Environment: real
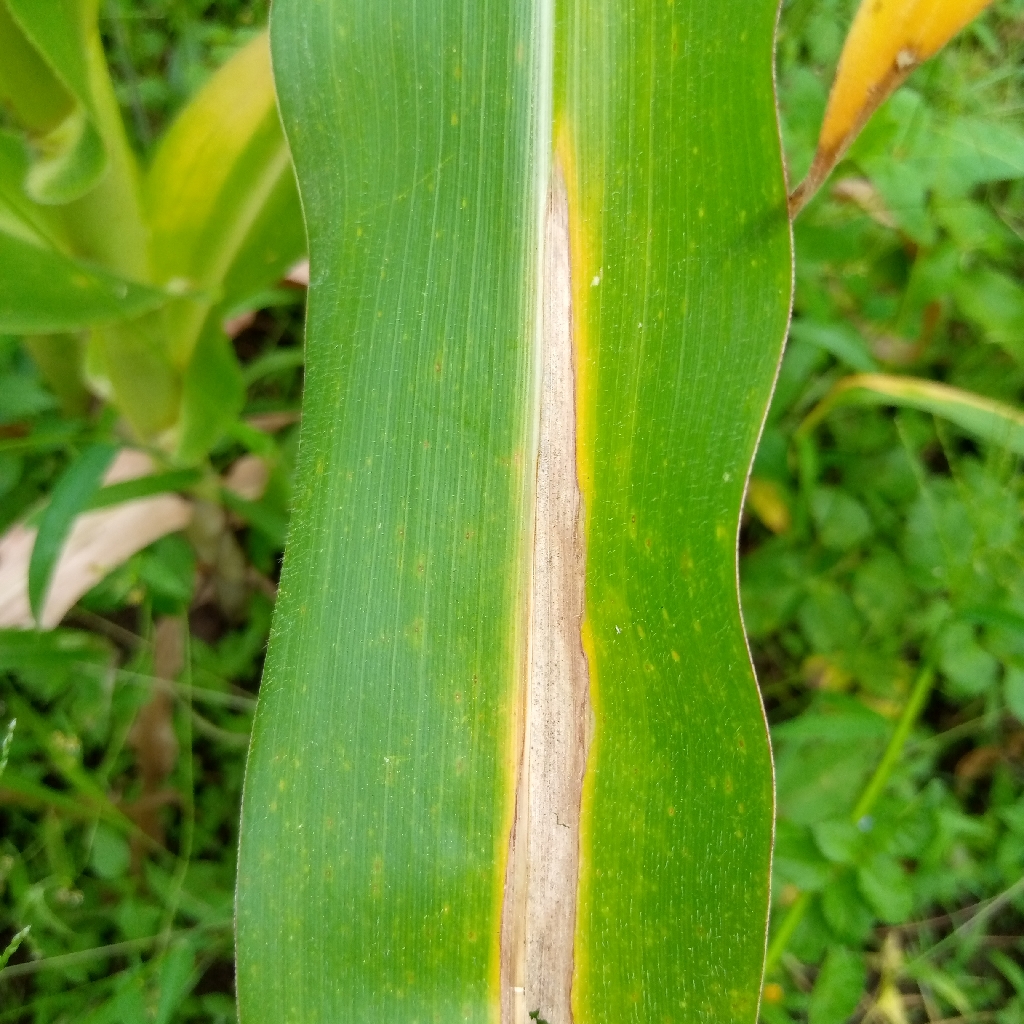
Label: northern_corn_leaf_blight